White-winged dove

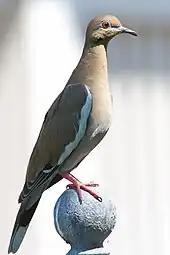
In Texas

White-winged doves are a plump, medium-sized bird (large for a dove), at from tip to tail, and a weight of . Wingspan ranges from 18.9 to 22.8 in (48–58 cm). They are brownish-gray above and gray below, with a bold white wing patch that appears as a brilliant white crescent in flight, and is also visible at rest. Adults have a ring of blue, featherless skin around each eye and a long, dark mark on the lower face. They have a blue eye ring and their legs and feet are brighter pink/red. Their eyes are bright crimson, except for juveniles, which have brown eyes. Juveniles are duller and grayer than adults and lack iridescence. Juvenile plumage is usually found between March and October.